Book of the Dead (Cornwell novel)

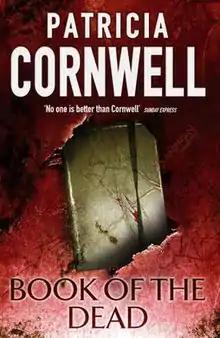
First edition

Book of the Dead is a 2007 crime novel written by Patricia Cornwell. It is the fifteenth book in the popular Kay Scarpetta series and the fourth consecutive novel in the series to be written in third-person omniscient style, rather than Cornwell's traditional first-person narrative.